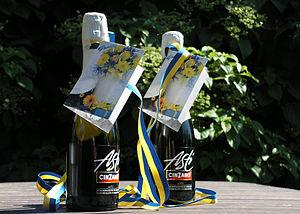
Bouteille de Cinzano asti spumante
Le Cinzano est une marque piémontaise qui produit des apéritifs et vins pétillants. Son siège social se trouve à Santa Vittoria d'Alba.